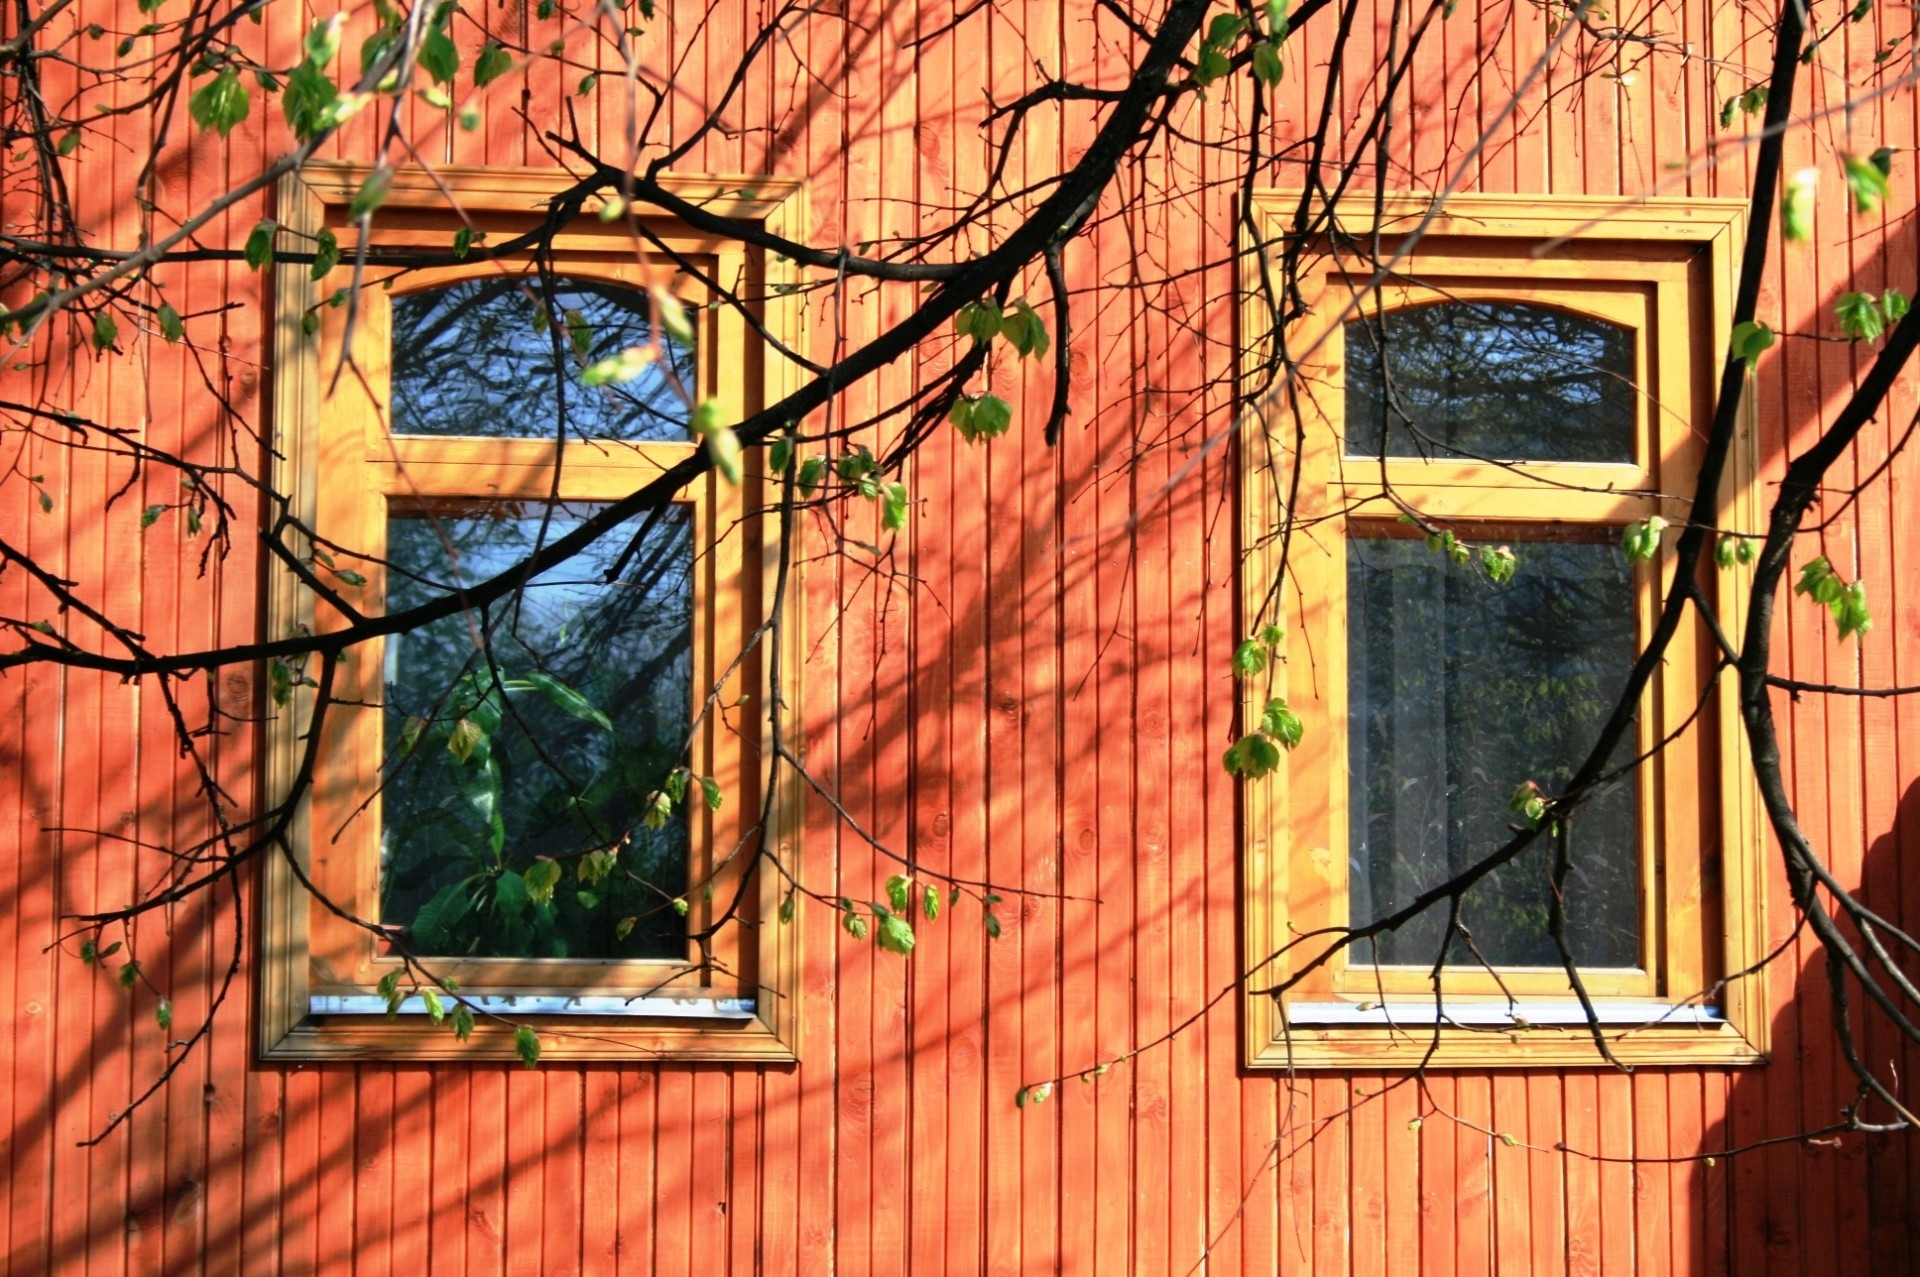
wood, window, glass, building, wall, reflection, color, two, material, stained glass, art, windows, panes, rust red, spring branch